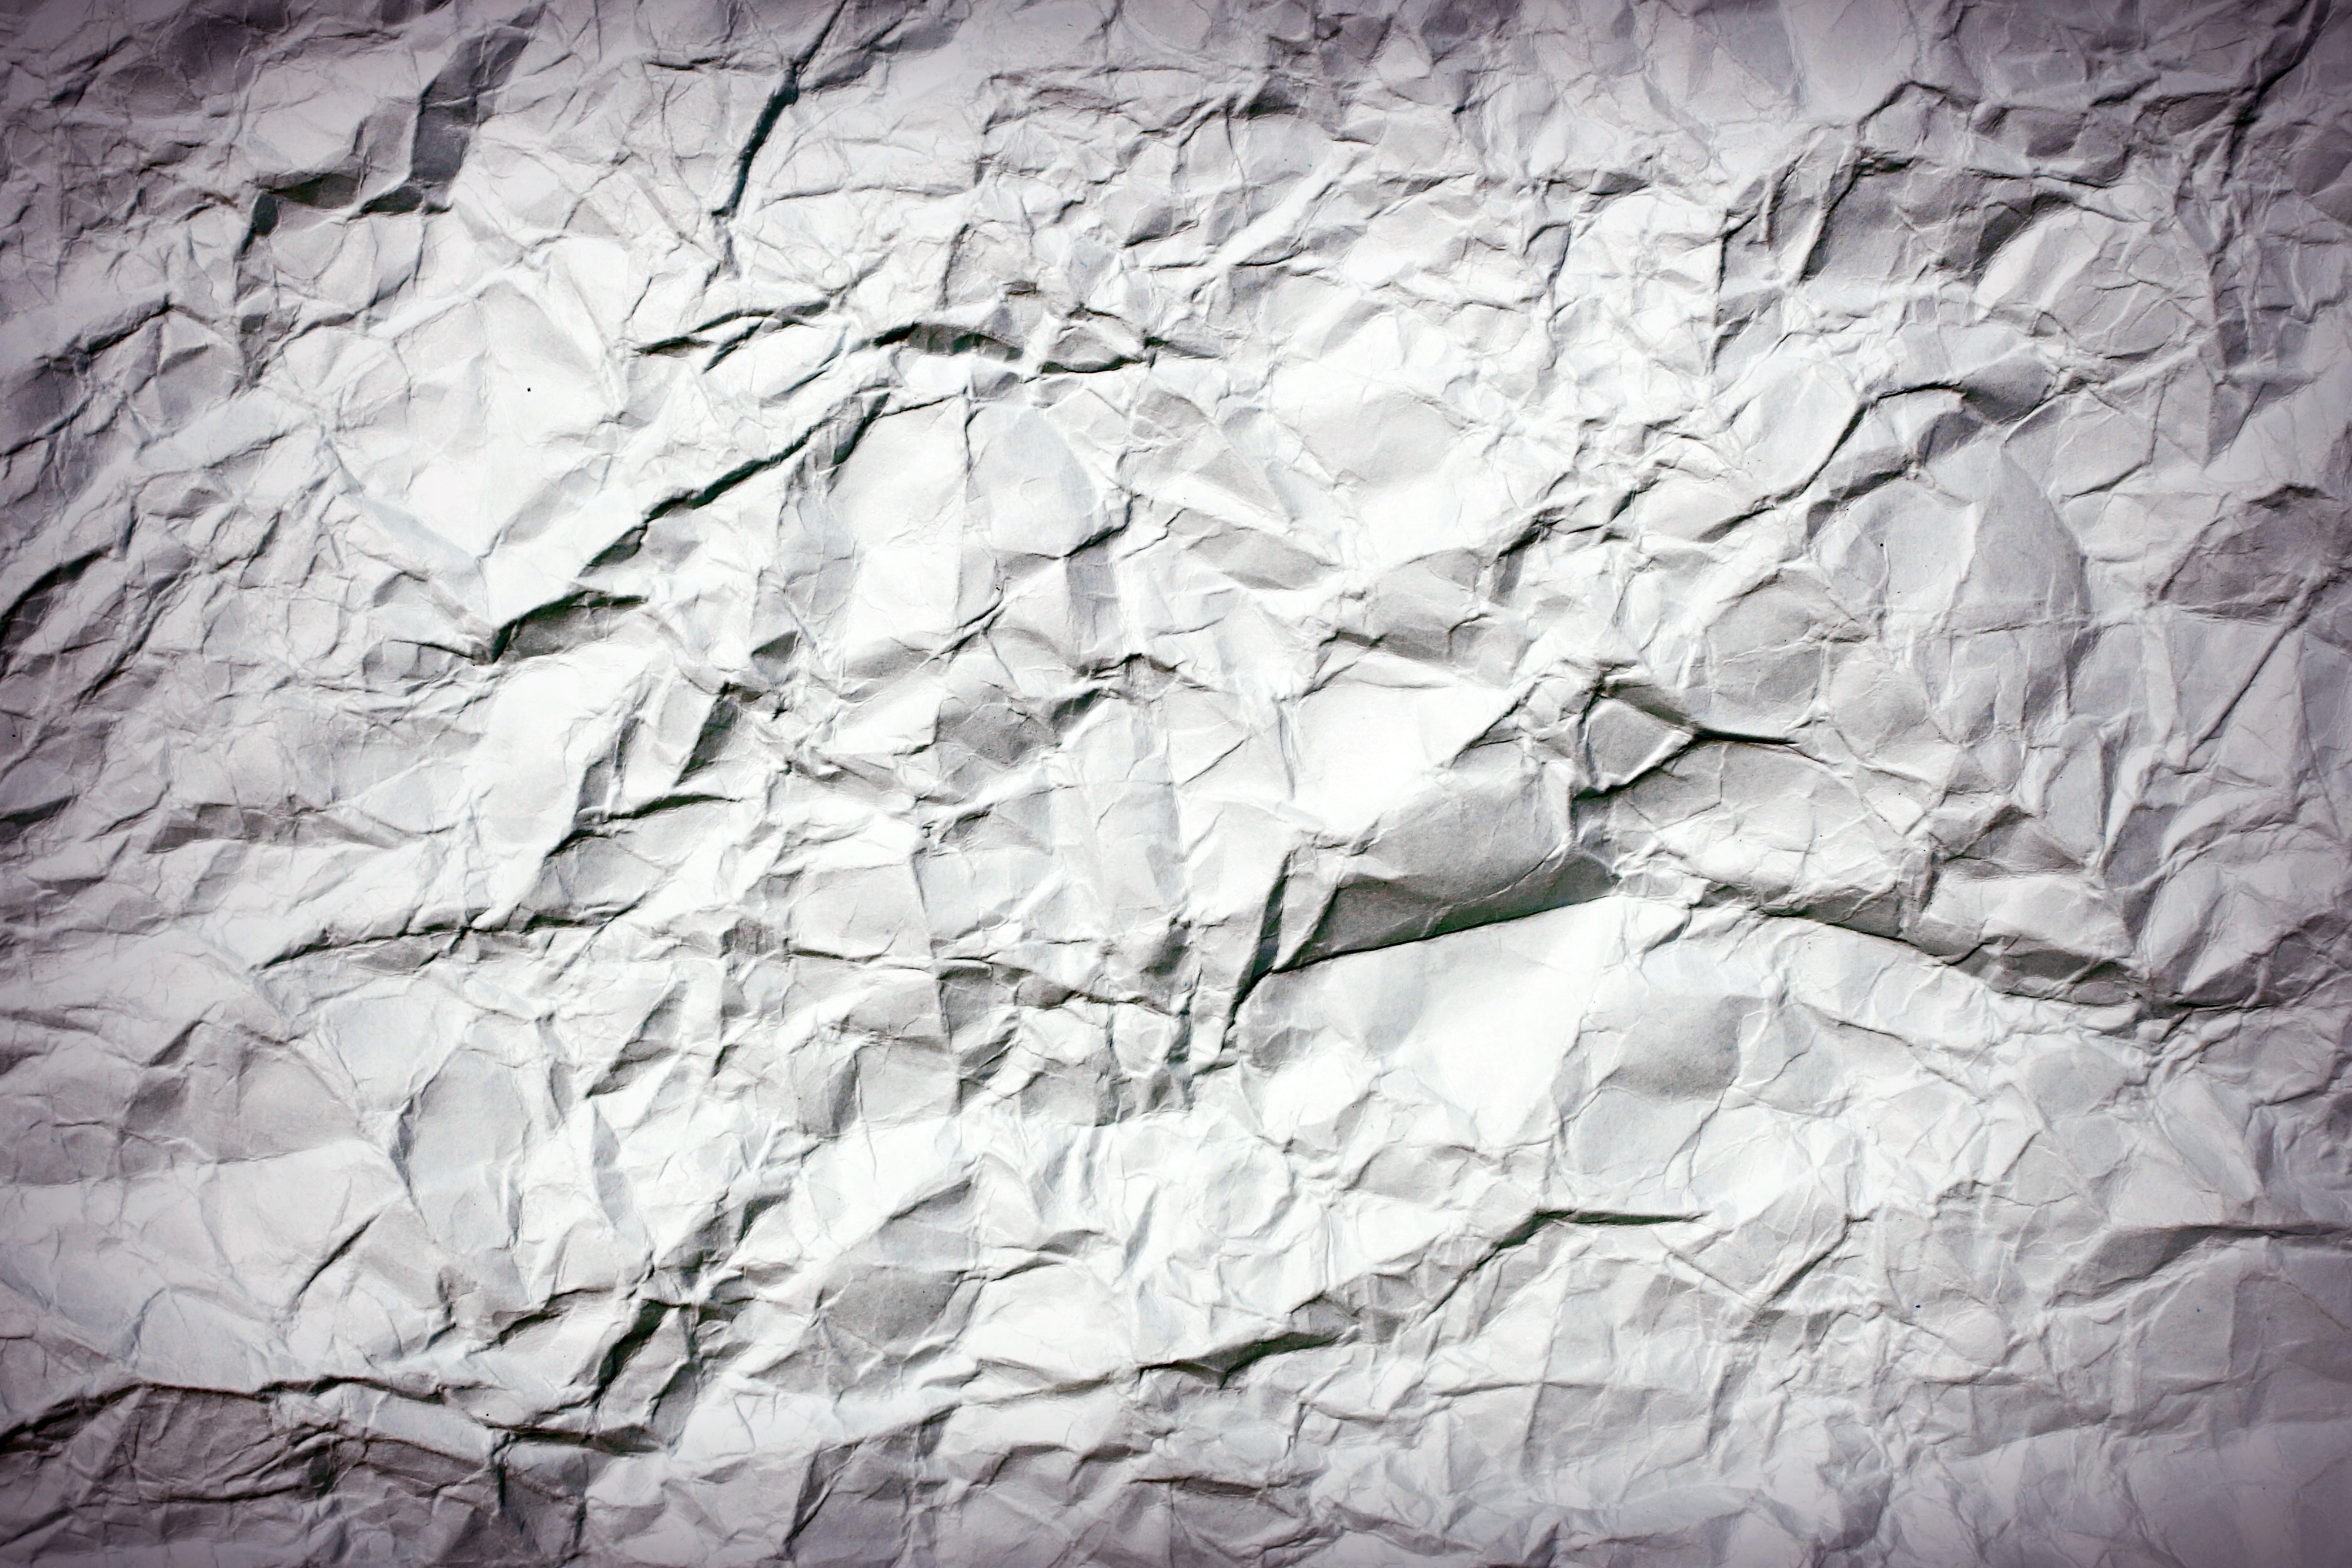
rock, abstract, white, vintage, antique, texture, floor, old, wall, formation, ice, pattern, macro, gray, grunge, rough, empty, paper, page, material, textured, close up, blank, sheet, rubbish, grey, background, drawing, ball, up, trash, garbage, damaged, bin, recycle, backdrop, wrinkled, crinkly, structured, crease, uneven, crumpled, wad, crumpled paper, bumpy, creasy, crinkle, efuse, rumple, scrunch, wastrel, wrinkled up, wrinkly